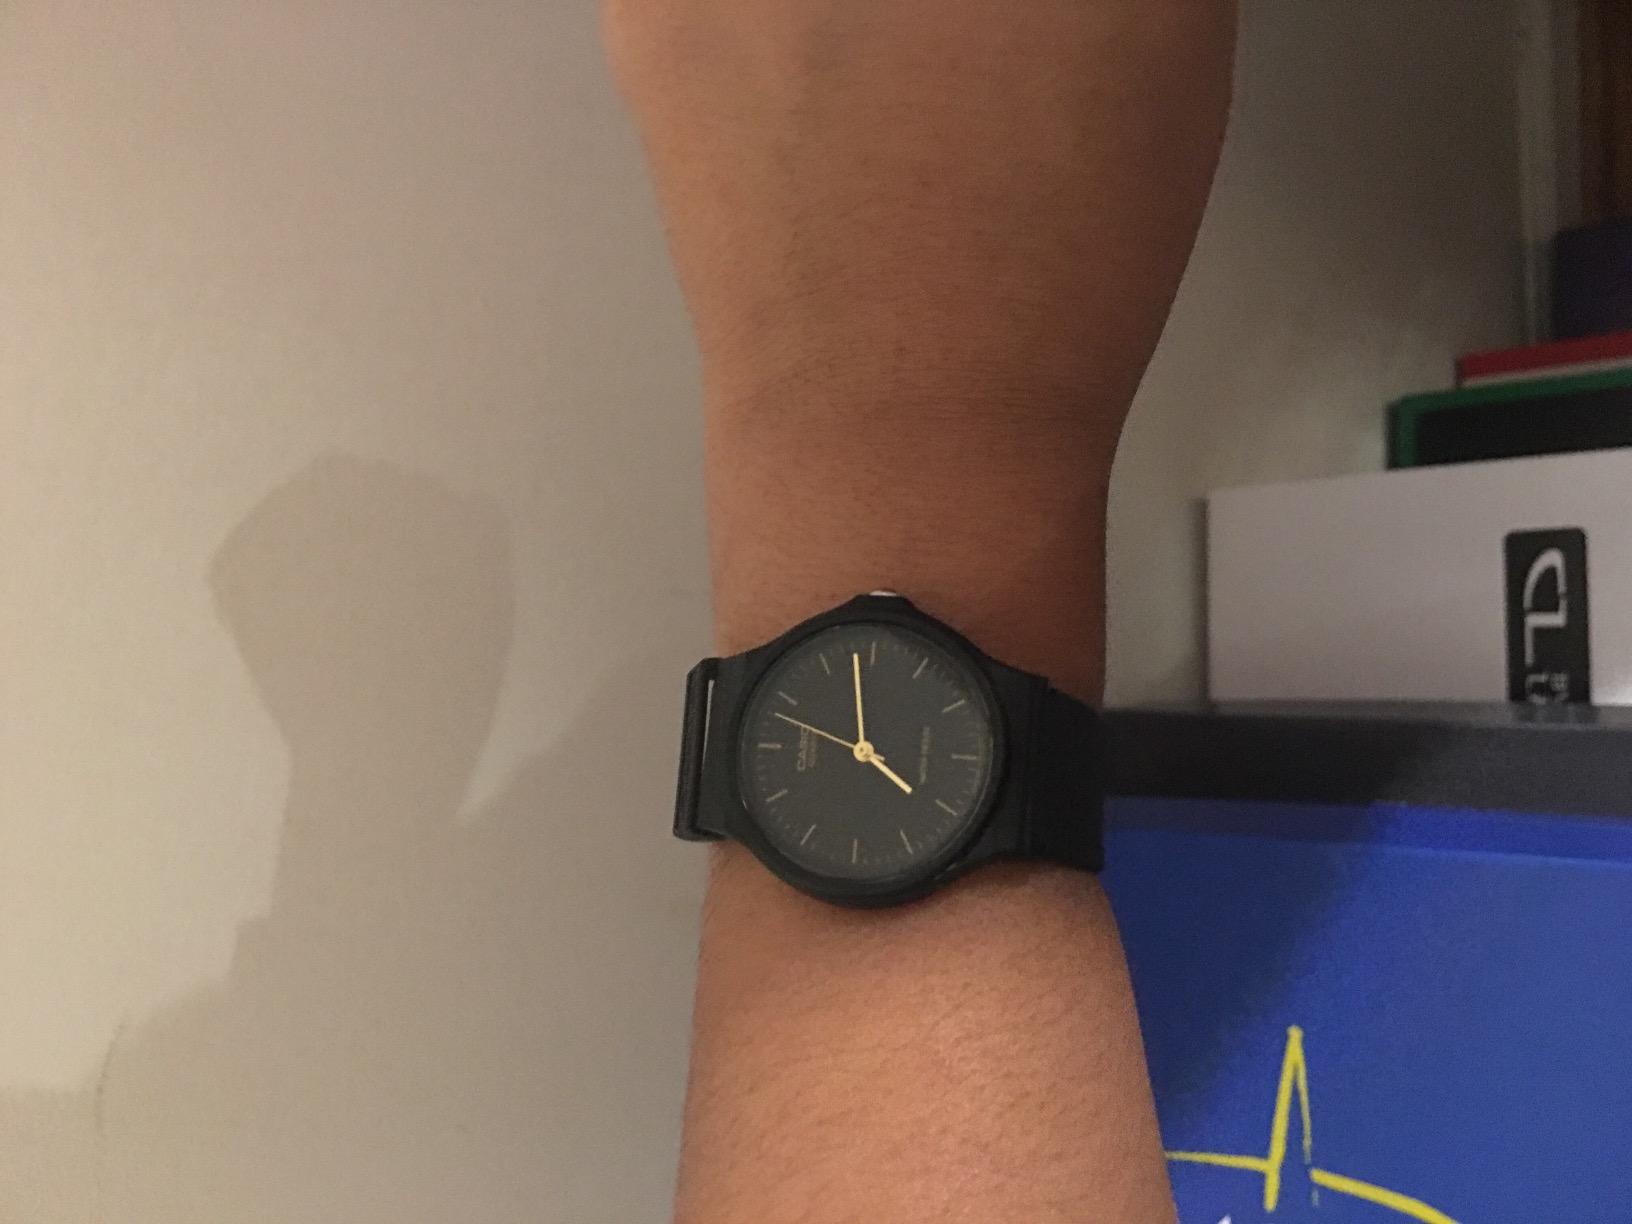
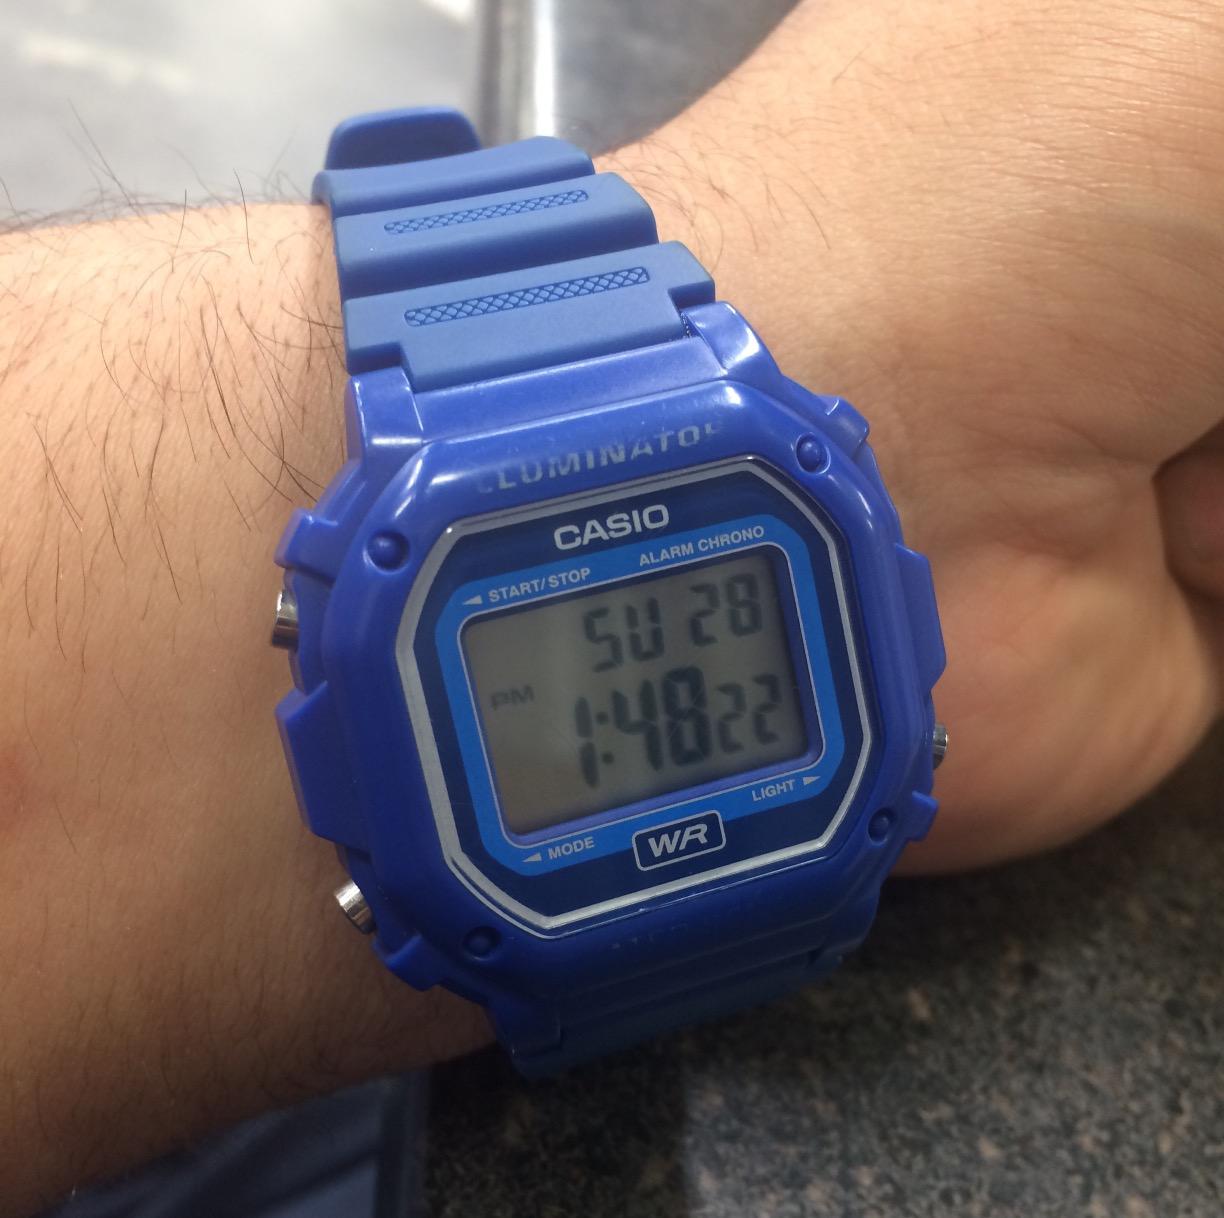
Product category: accessories_watch
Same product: no